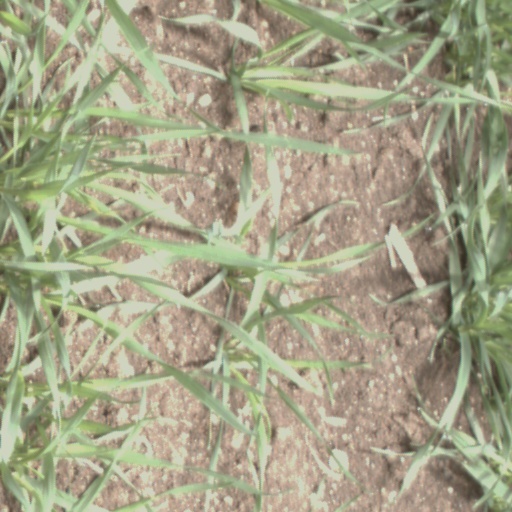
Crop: wheat